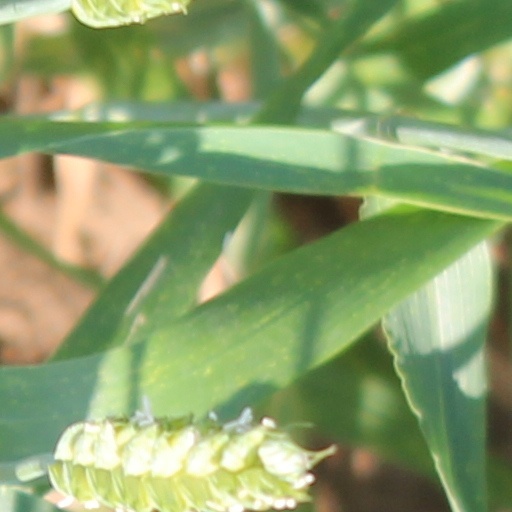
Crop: wheat